Defiance (2008 film)

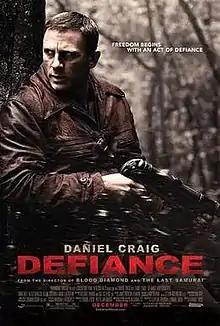
Theatrical release poster

Defiance is a 2008 American war film directed by Edward Zwick, and starring Daniel Craig as Tuvia Bielski, Liev Schreiber as Zus Bielski, Jamie Bell as Asael Bielski, and George MacKay as Aron Bielski. Set during the occupation of Belarus by Nazi Germany, the film's screenplay by Clayton Frohman and Zwick was based on Nechama Tec's 1993 book "Defiance: The Bielski Partisans", an account of the eponymous group led by Polish Jewish brothers who saved and recruited Jews in Belarus during World War II.